Đắk Lắk province

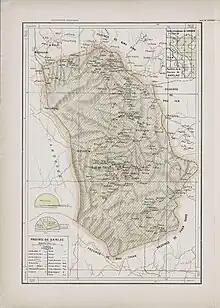
Map of Darlac province in 1909

The area now known as Đắk Lắk was originally controlled by the Kingdom of Champa. When Champa was conquered and annexed by Vietnam in the 15th century, Đắk Lắk was brought under loose Vietnamese rule. Later, in 1540, a noble named Bùi Tá Hán was appointed by the Vietnamese authorities to direct the settlement of the area by ethnic Vietnamese, bringing the highlands under more effective Vietnamese control. Military outposts were established in the area to guard against possible aggression from the west. Later, when Vietnam was occupied by the French, the French established a large number of plantations in the area. Resistance to French rule was strong in Đắk Lắk, with various minority tribes leading a number of significant rebellions. The most notable was a 23-year campaign led by N’Trang Lơng, a M’Nông tribal leader. Later, Đắk Lắk was part of South Vietnam, and saw considerable action in the Vietnam War.